Gustav Schönleber

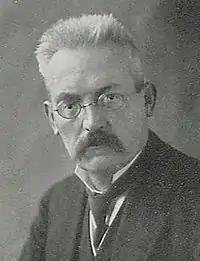
Gustav Schönleber (1914)

Gustav Schönleber (3 December 1851 in Bietigheim – 1 February 1917 in Karlsruhe) was a German landscape painter.